Hyperbole and a Half

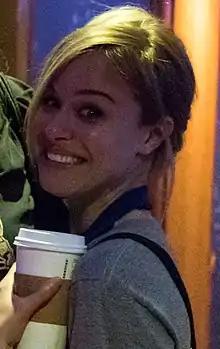
Allie Brosh in 2016

Brosh first saw her work become popular when one of her posts was linked from Reddit and she found her blog getting "like 100 times more traffic than I’d ever had." By 2013, she had over 380,000 Facebook likes and around 72 million website views and was getting five million unique visitors each month. In 2011 her blog was included in a list of the funniest sites by "PC World," and in 2013 "Advertising Age" put Brosh in its yearly list of "most influential and creative thinkers and doers". A panel from one entry, captioned "clean all the things", became an internet meme.